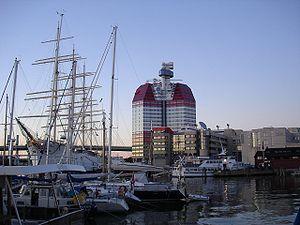
En Suède, la ville est une ancienne division territoriale supprimée en 1971. Même si cette différence a été supprimée, les Suédois appellent couramment « villes » les agglomérations ayant joui de ce statut. Ces localités sont le plus souvent le chef-lieu d'une commune.
Göteborg, ou Gothembourg, est la cinquième ville des pays nordiques et la plus grande qui ne soit pas une capitale. Göteborg est la deuxième localité de la Suède par l'importance de son poids démographique ainsi que par son industrie et ses activités économiques. La ville est située à mi-chemin entre Oslo et Copenhague, sur le fleuve Göta älv à quelques kilomètres de son embouchure dans le Cattégat, dégagé des glaces pendant l'hiver.
Le grand Göteborg, en suédois « Storgöteborg », est le nom de l'aire urbaine formée par la commune de Göteborg et ses communes environnantes. Elle se situe dans le comté de Västra Götaland, à l'exception de la commune de Kungsbacka qui appartient au comté de Halland. C'est la deuxième aire urbaine de Suède après celle du grand Stockholm.